A Writer's Diary

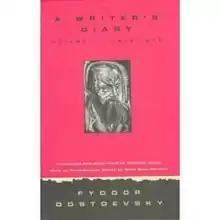
English translation of "A Writer's Diary"

A Writer's Diary ("Dnevnik pisatelya") is a collection of non-fiction and fictional writings by Fyodor Dostoevsky. Taken from pieces written for a periodical which he both founded and produced, it is normally published in two volumes: the first covering those articles published in the years 1873 and 1876, the second covering those published in the years 1877, 1880 and 1881.